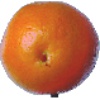
Label: Tangelo 1